Remuera League Football Club

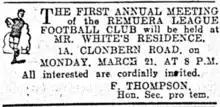
The advertisement placed for the annual 1927 meeting.

In March 1927 advertisements were published in the Auckland Star and New Zealand Herald for an annual meeting for the "First Annual Meeting of the Remuera League Football Club" at Mr. White’s residence at 1A Clonbern Road for 21 March at 8pm. The honorary secretary publishing the advertisement was Frank Thompson who was a well known senior referee through the 1910s to the 1930s. A short article was published in the New Zealand Herald on 24 March which said "In 1914 two strong junior teams represented the Remuera League Club. It is intended to revive the club's activities and already several meetings have been held. During the present week a general meeting was called, and 36 enthusiasts attended. It is intended to nominate two junior teams, and the present membership is over 30. The revival of the club has been in the hands of Frank Thompson, the well known referee, and Mr. F. White and L. Dickenson, two league enthusiast. Mr. W.J. Hammill, chairman of the Management Committee of the Auckland League, addressed the gathering, and answered many questions concerning the future policy of the code." At the conclusion of the meeting the following officers were elected:- President, Dr. Pezaro; honorary secretary, Mr. G. McConnell; honorary treasurer, Mr. A. Grey; and chairman, Mr. L. Dickenson.